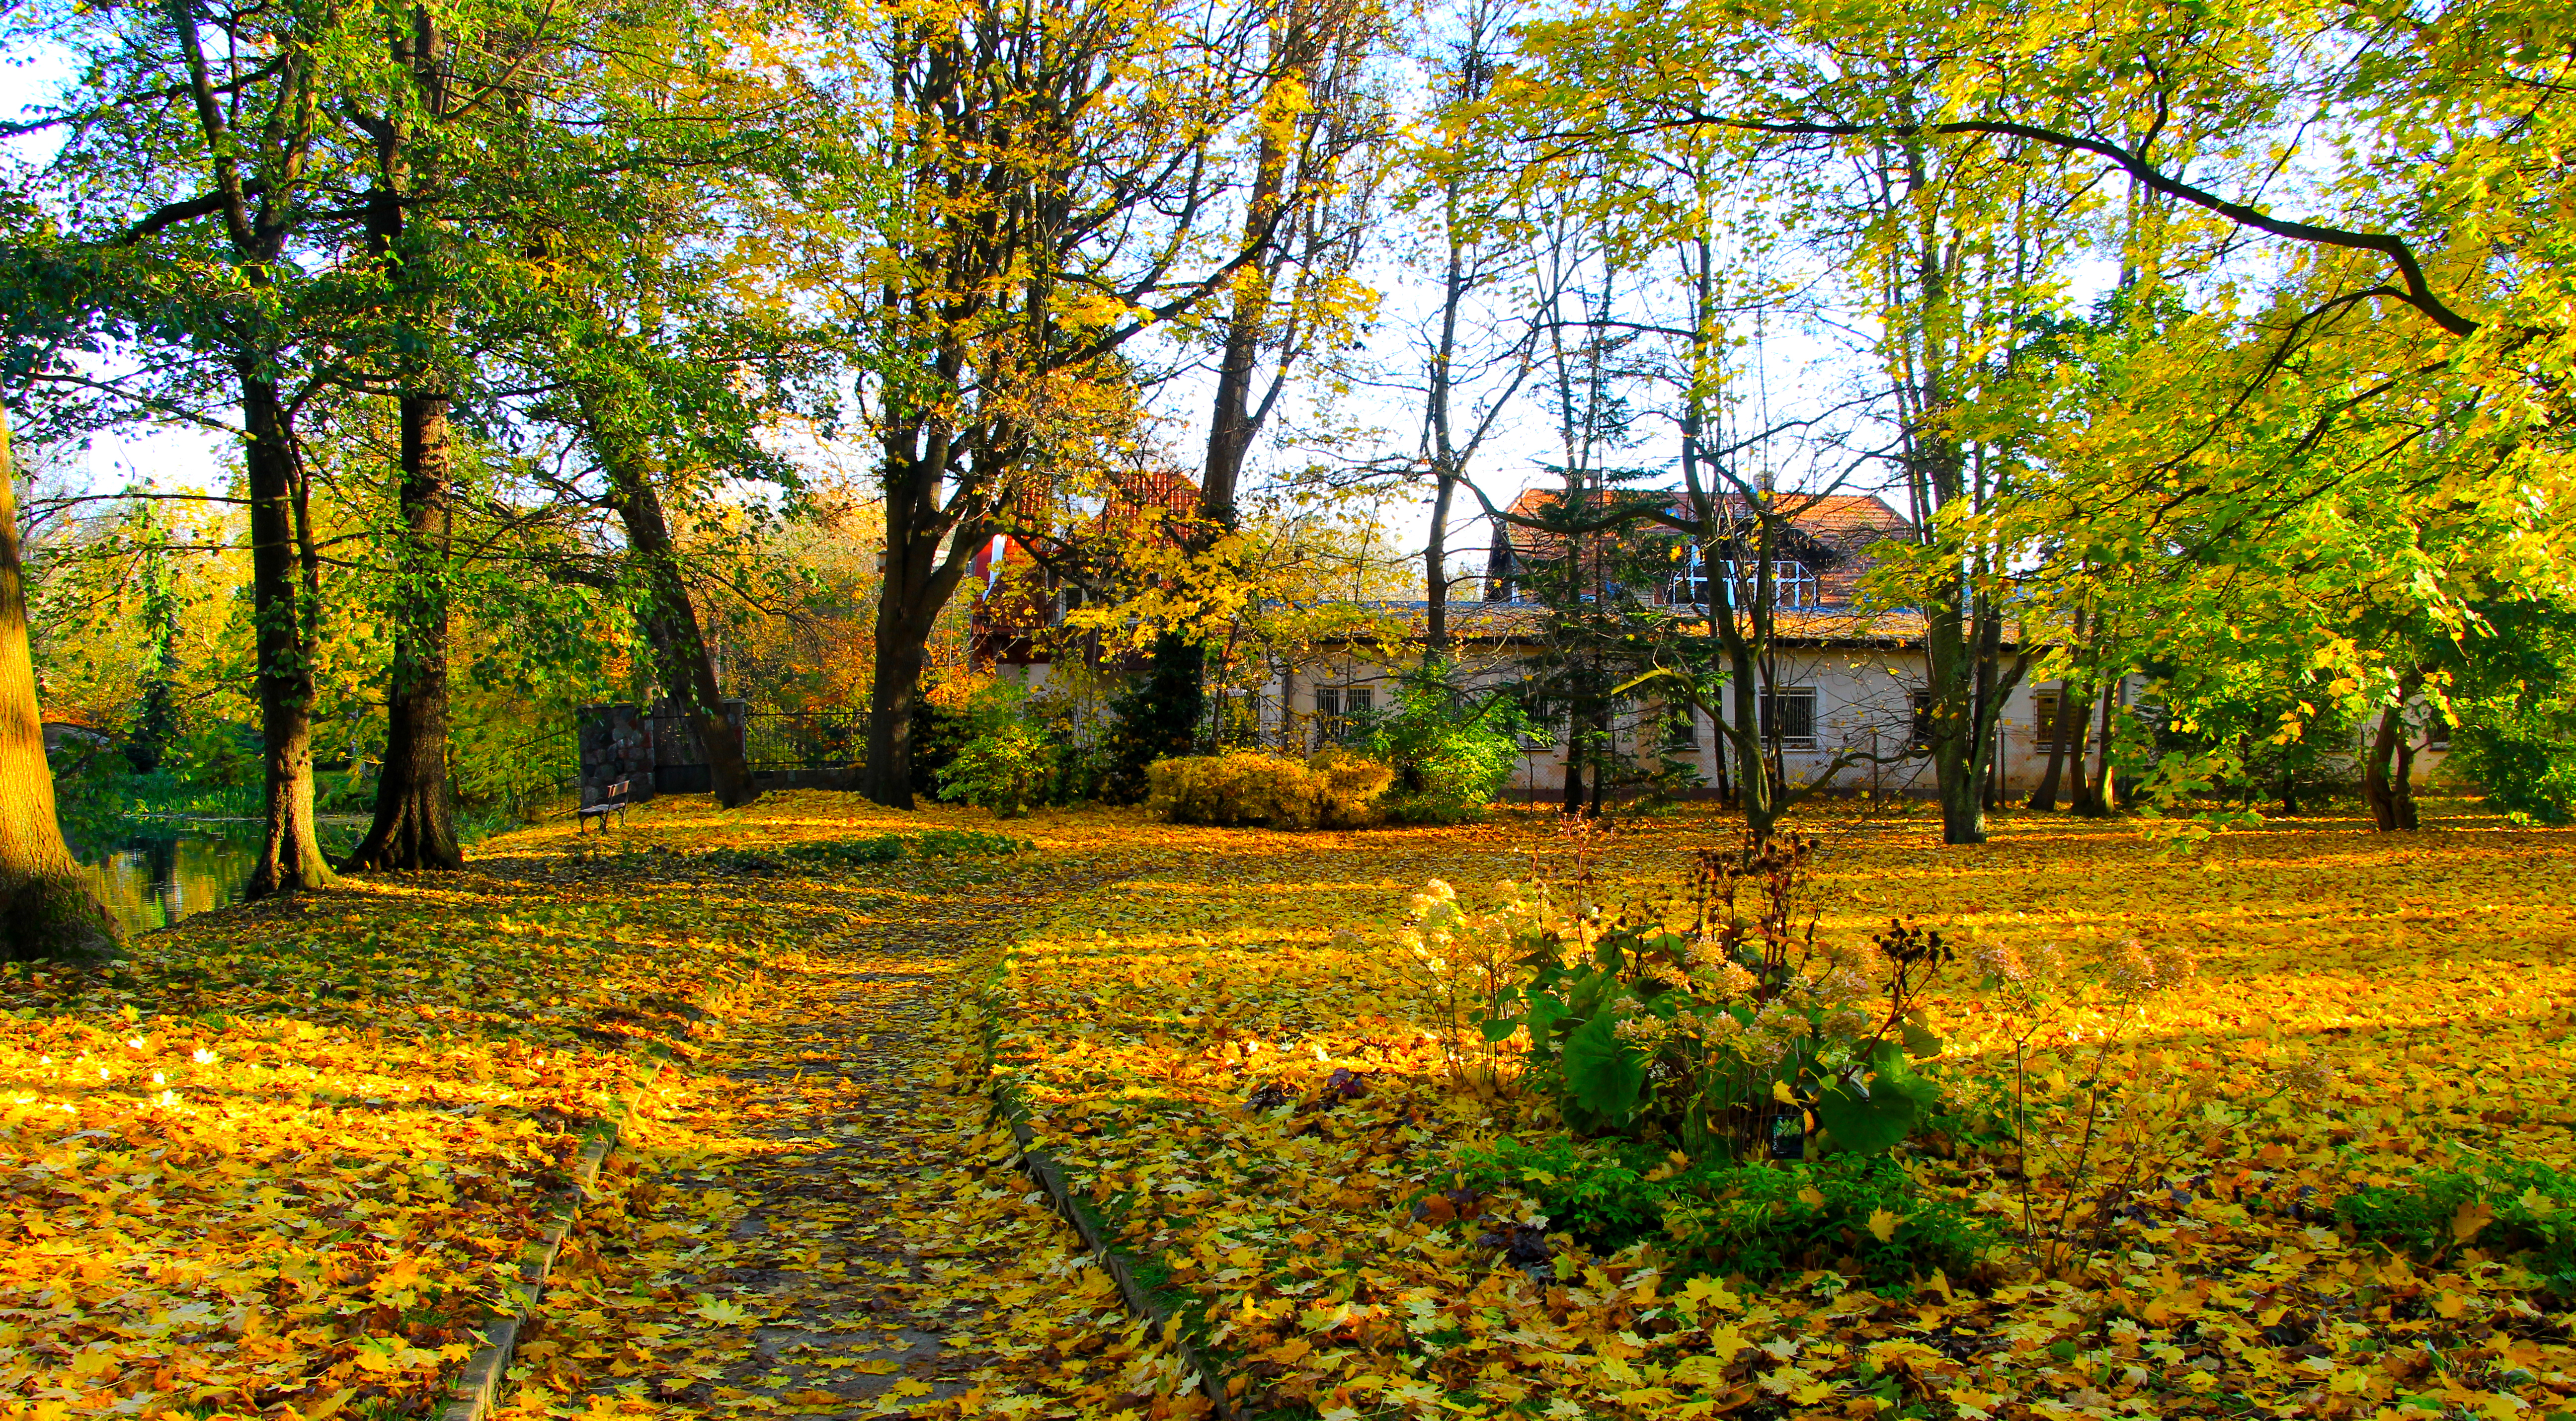
park, house, autumn, plant, flower, leaf, People in nature, natural landscape, tree, yellow, grass, trunk, landscape, groundcover, deciduous, grove, flowering plant, Tints and shades, forest, building, woodland, temperate broadleaf and mixed forest, field, twig, Northern hardwood forest, plant stem, plantation, wildflower, grassland, mustard and cabbage family